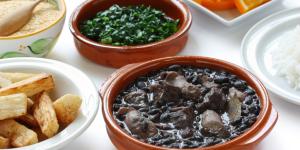
alubias negras con arroz